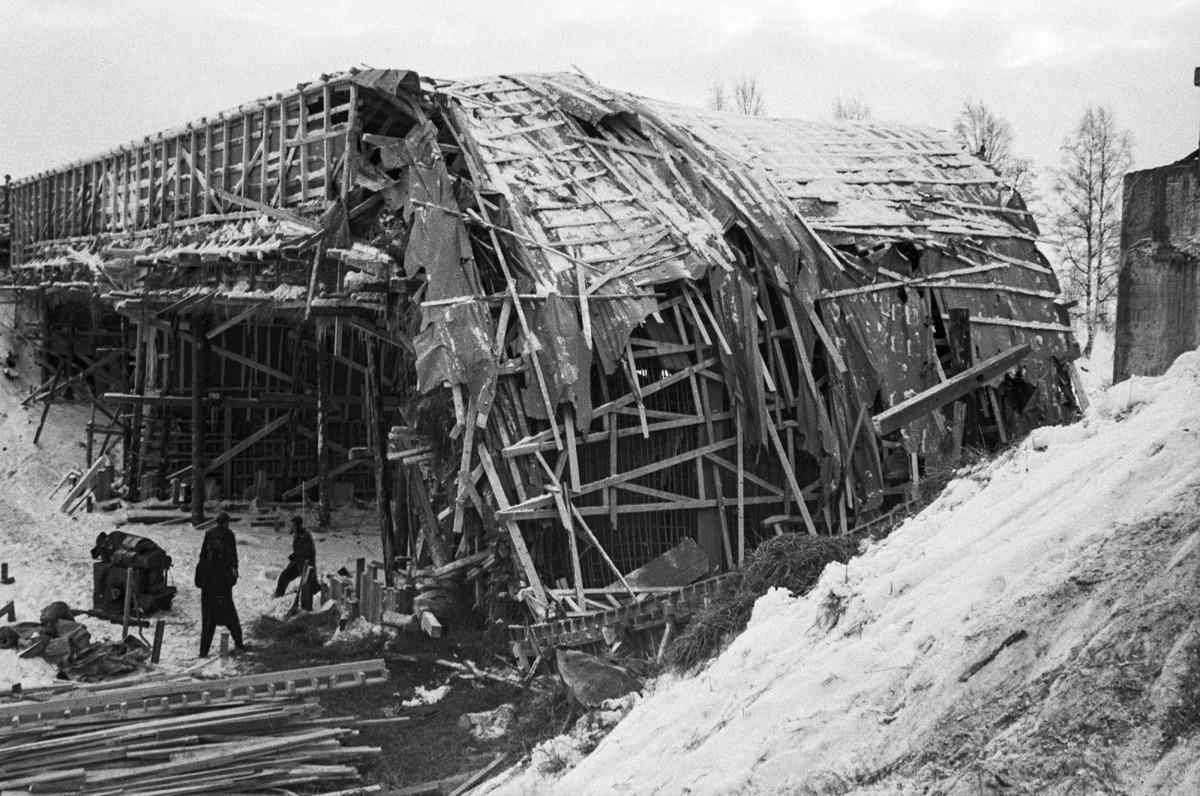
Pulkkilan siltaonnettomuus
Bridge collapse in Pulkkila
sisällön kuvaus: Rakenteilla olevan Malmitien sillan romahdus Pulkkilassa 6.2.1963. content description: A collapse of the Malmitie bridge which was under construction in Pulkkila on February 6, 1963.
Vuosi: 1900
Paikka: Suomi, Pohjois-Pohjanmaa, Pulkkila, Siikalatva
Aiheet: sillat; onnettomuudet; romahdukset; bridges; collapses; accidents